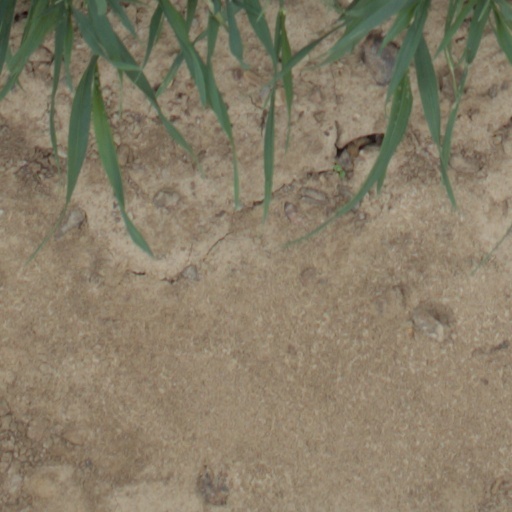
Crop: wheat